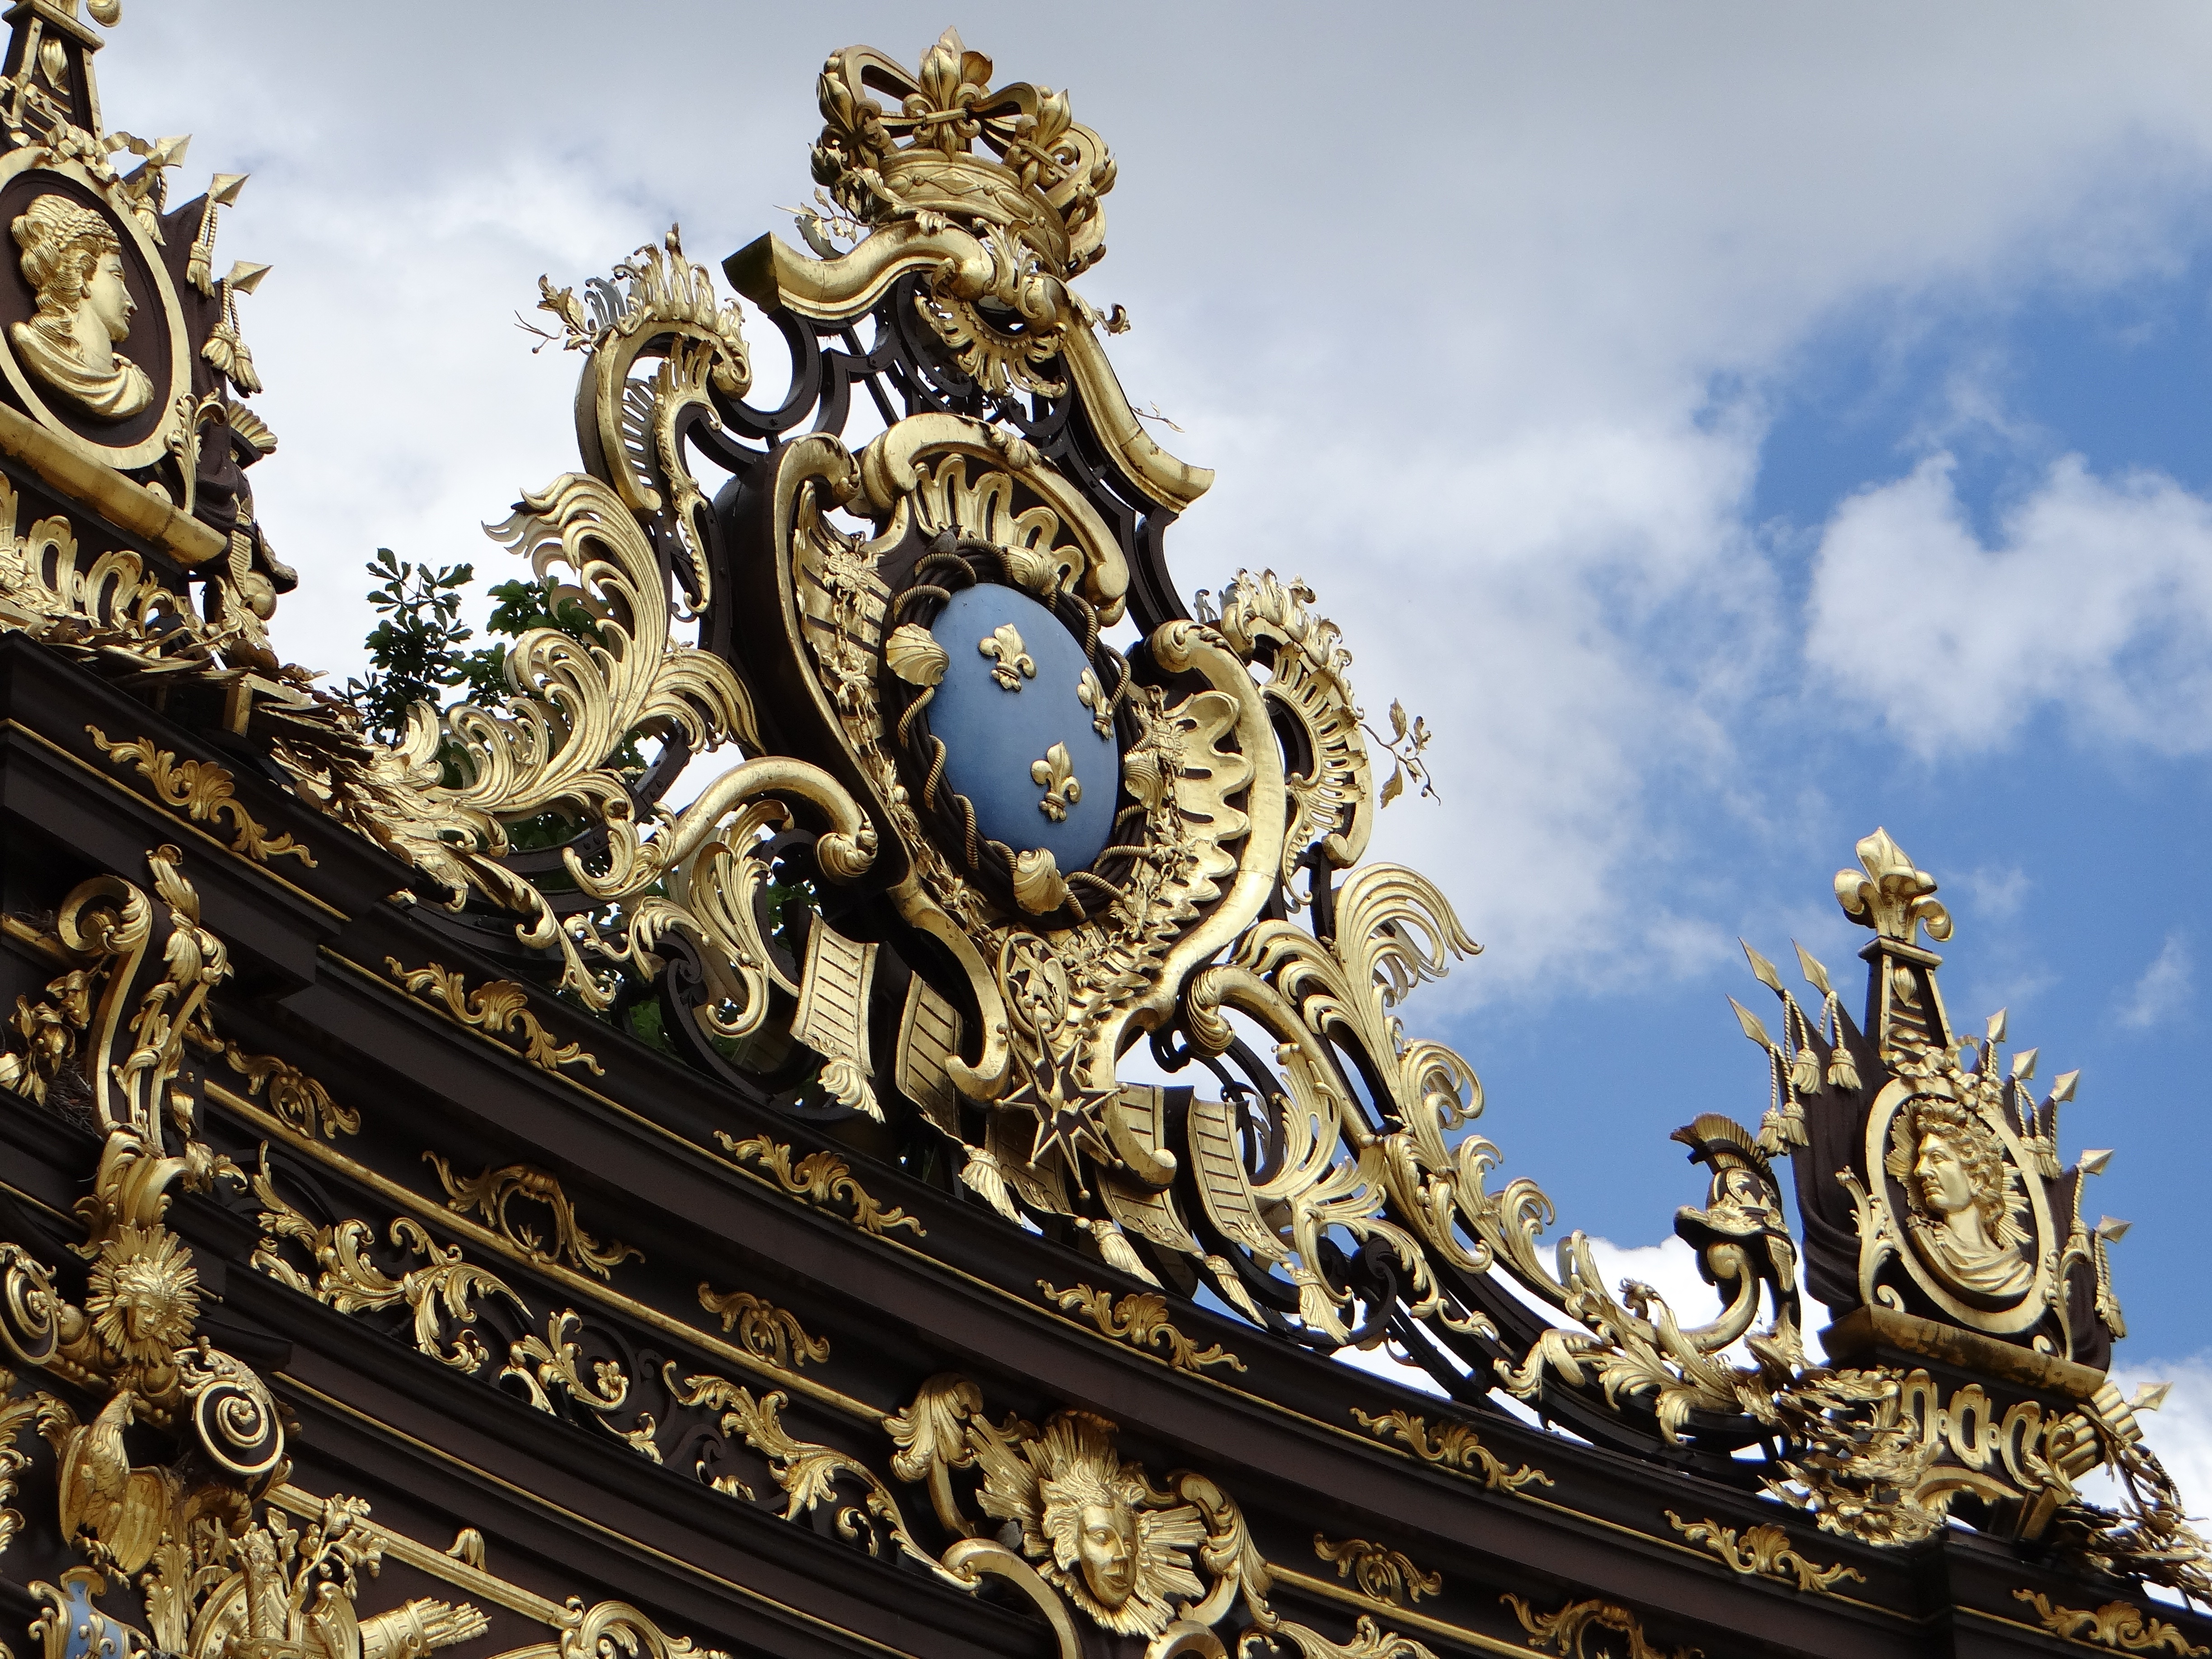
architecture, sun, palace, monument, summer, france, statue, amusement park, park, landmark, cathedral, tourism, place of worship, sculpture, art, place, french, gold, temple, fountain, renaissance, heritage, carving, marvel, stanislas, mythology, hindu temple, nancy, place stanislas, amusement ride, ancient history, jeans love, royal plaza